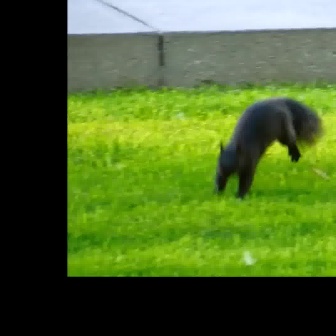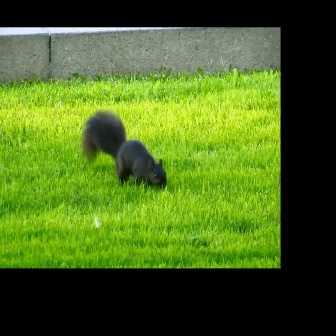
  Please identify the target specified by the bounding box [214,96,323,204] in the first image and locate it in the second image. Return the coordinates in [x_min,y_min,x_max,y_max] format.
Answer: [82,110,166,194]